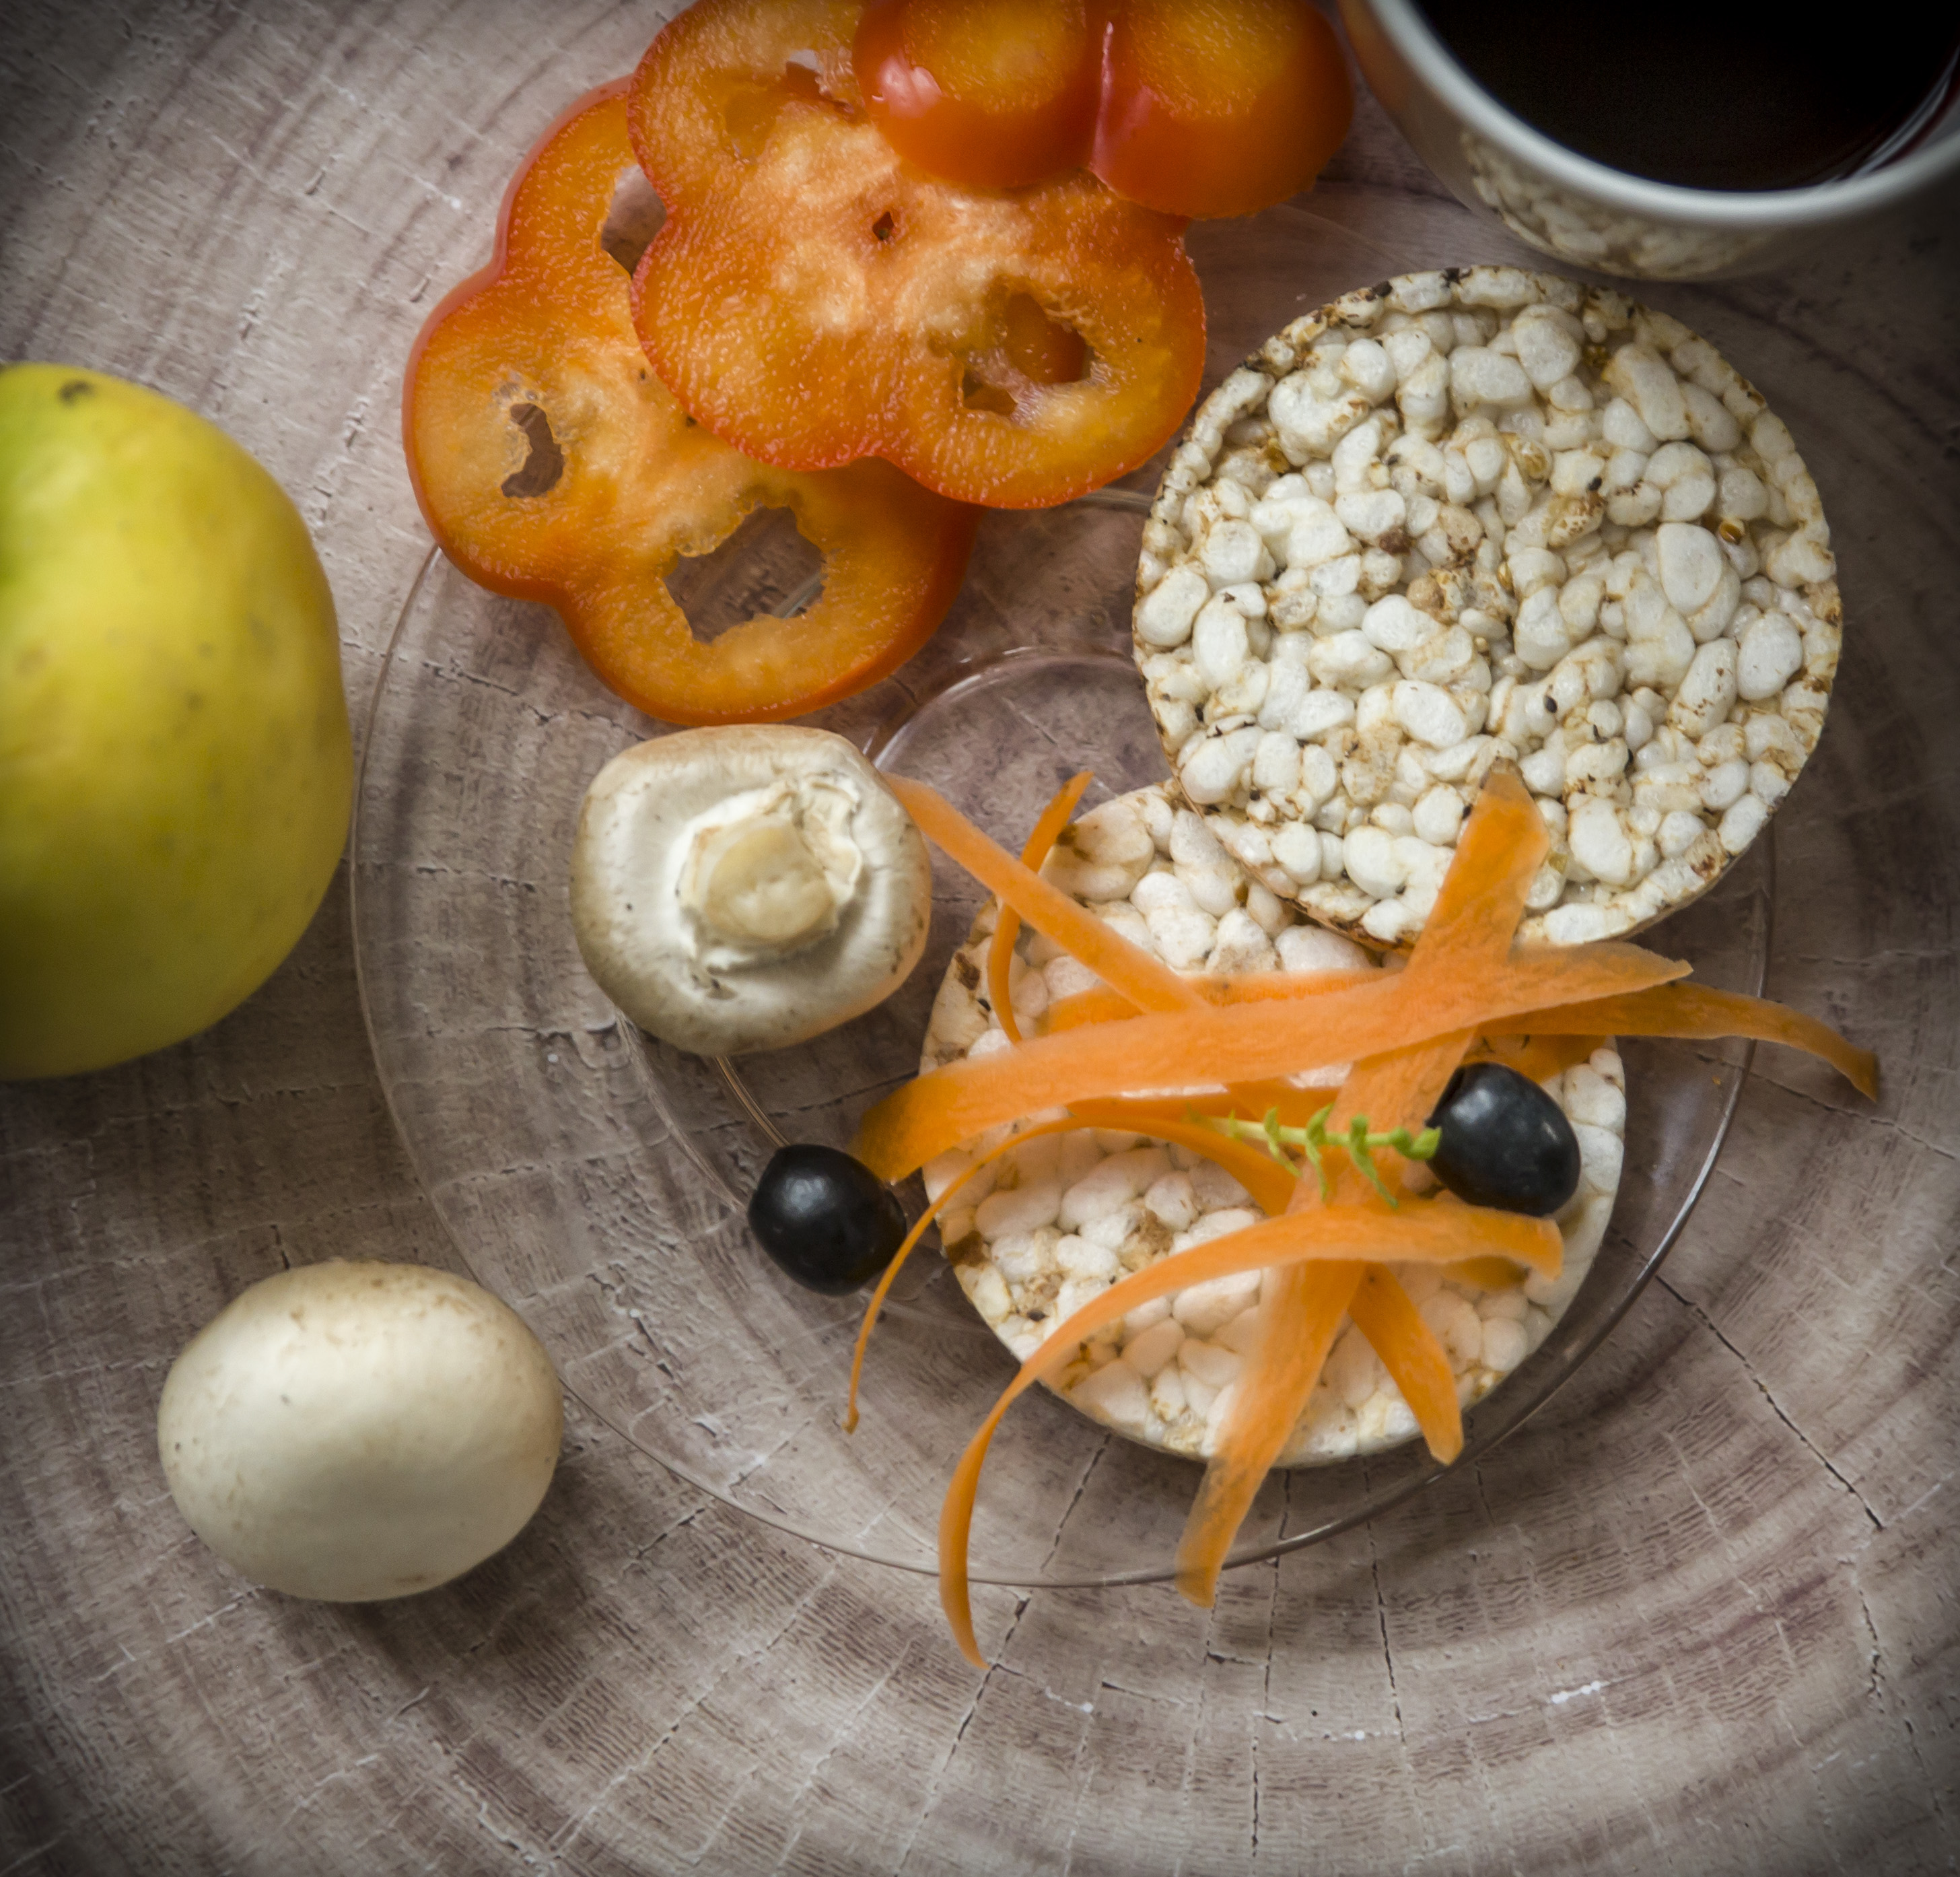
food, tableware, ingredient, recipe, fruit, staple food, dish, natural foods, cuisine, rice, vegetable, white rice, produce, plate, kitchen utensil, garnish, knife, zingiber, superfood, serveware, cutting board, comfort food, garlic, dishware, bowl, pumpkin seed, Food group, citrus, nuts seeds, finger food, citric acid, still life photography, spice, delicacy, cooking, sweetness, side dish, mixture, steamed rice, junk food, meal, breakfast, snack, potato, local food, lunch, nightshade family, japanese cuisine, still life, indian cuisine, spoon, baking, Chinese cinnamon, thai food, cutlery, vegetarian food, root vegetable